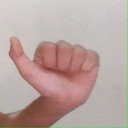
अक्षर: त